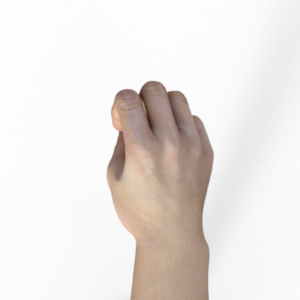
Label: rock